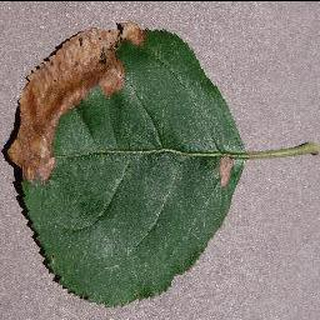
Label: apple_black_rot